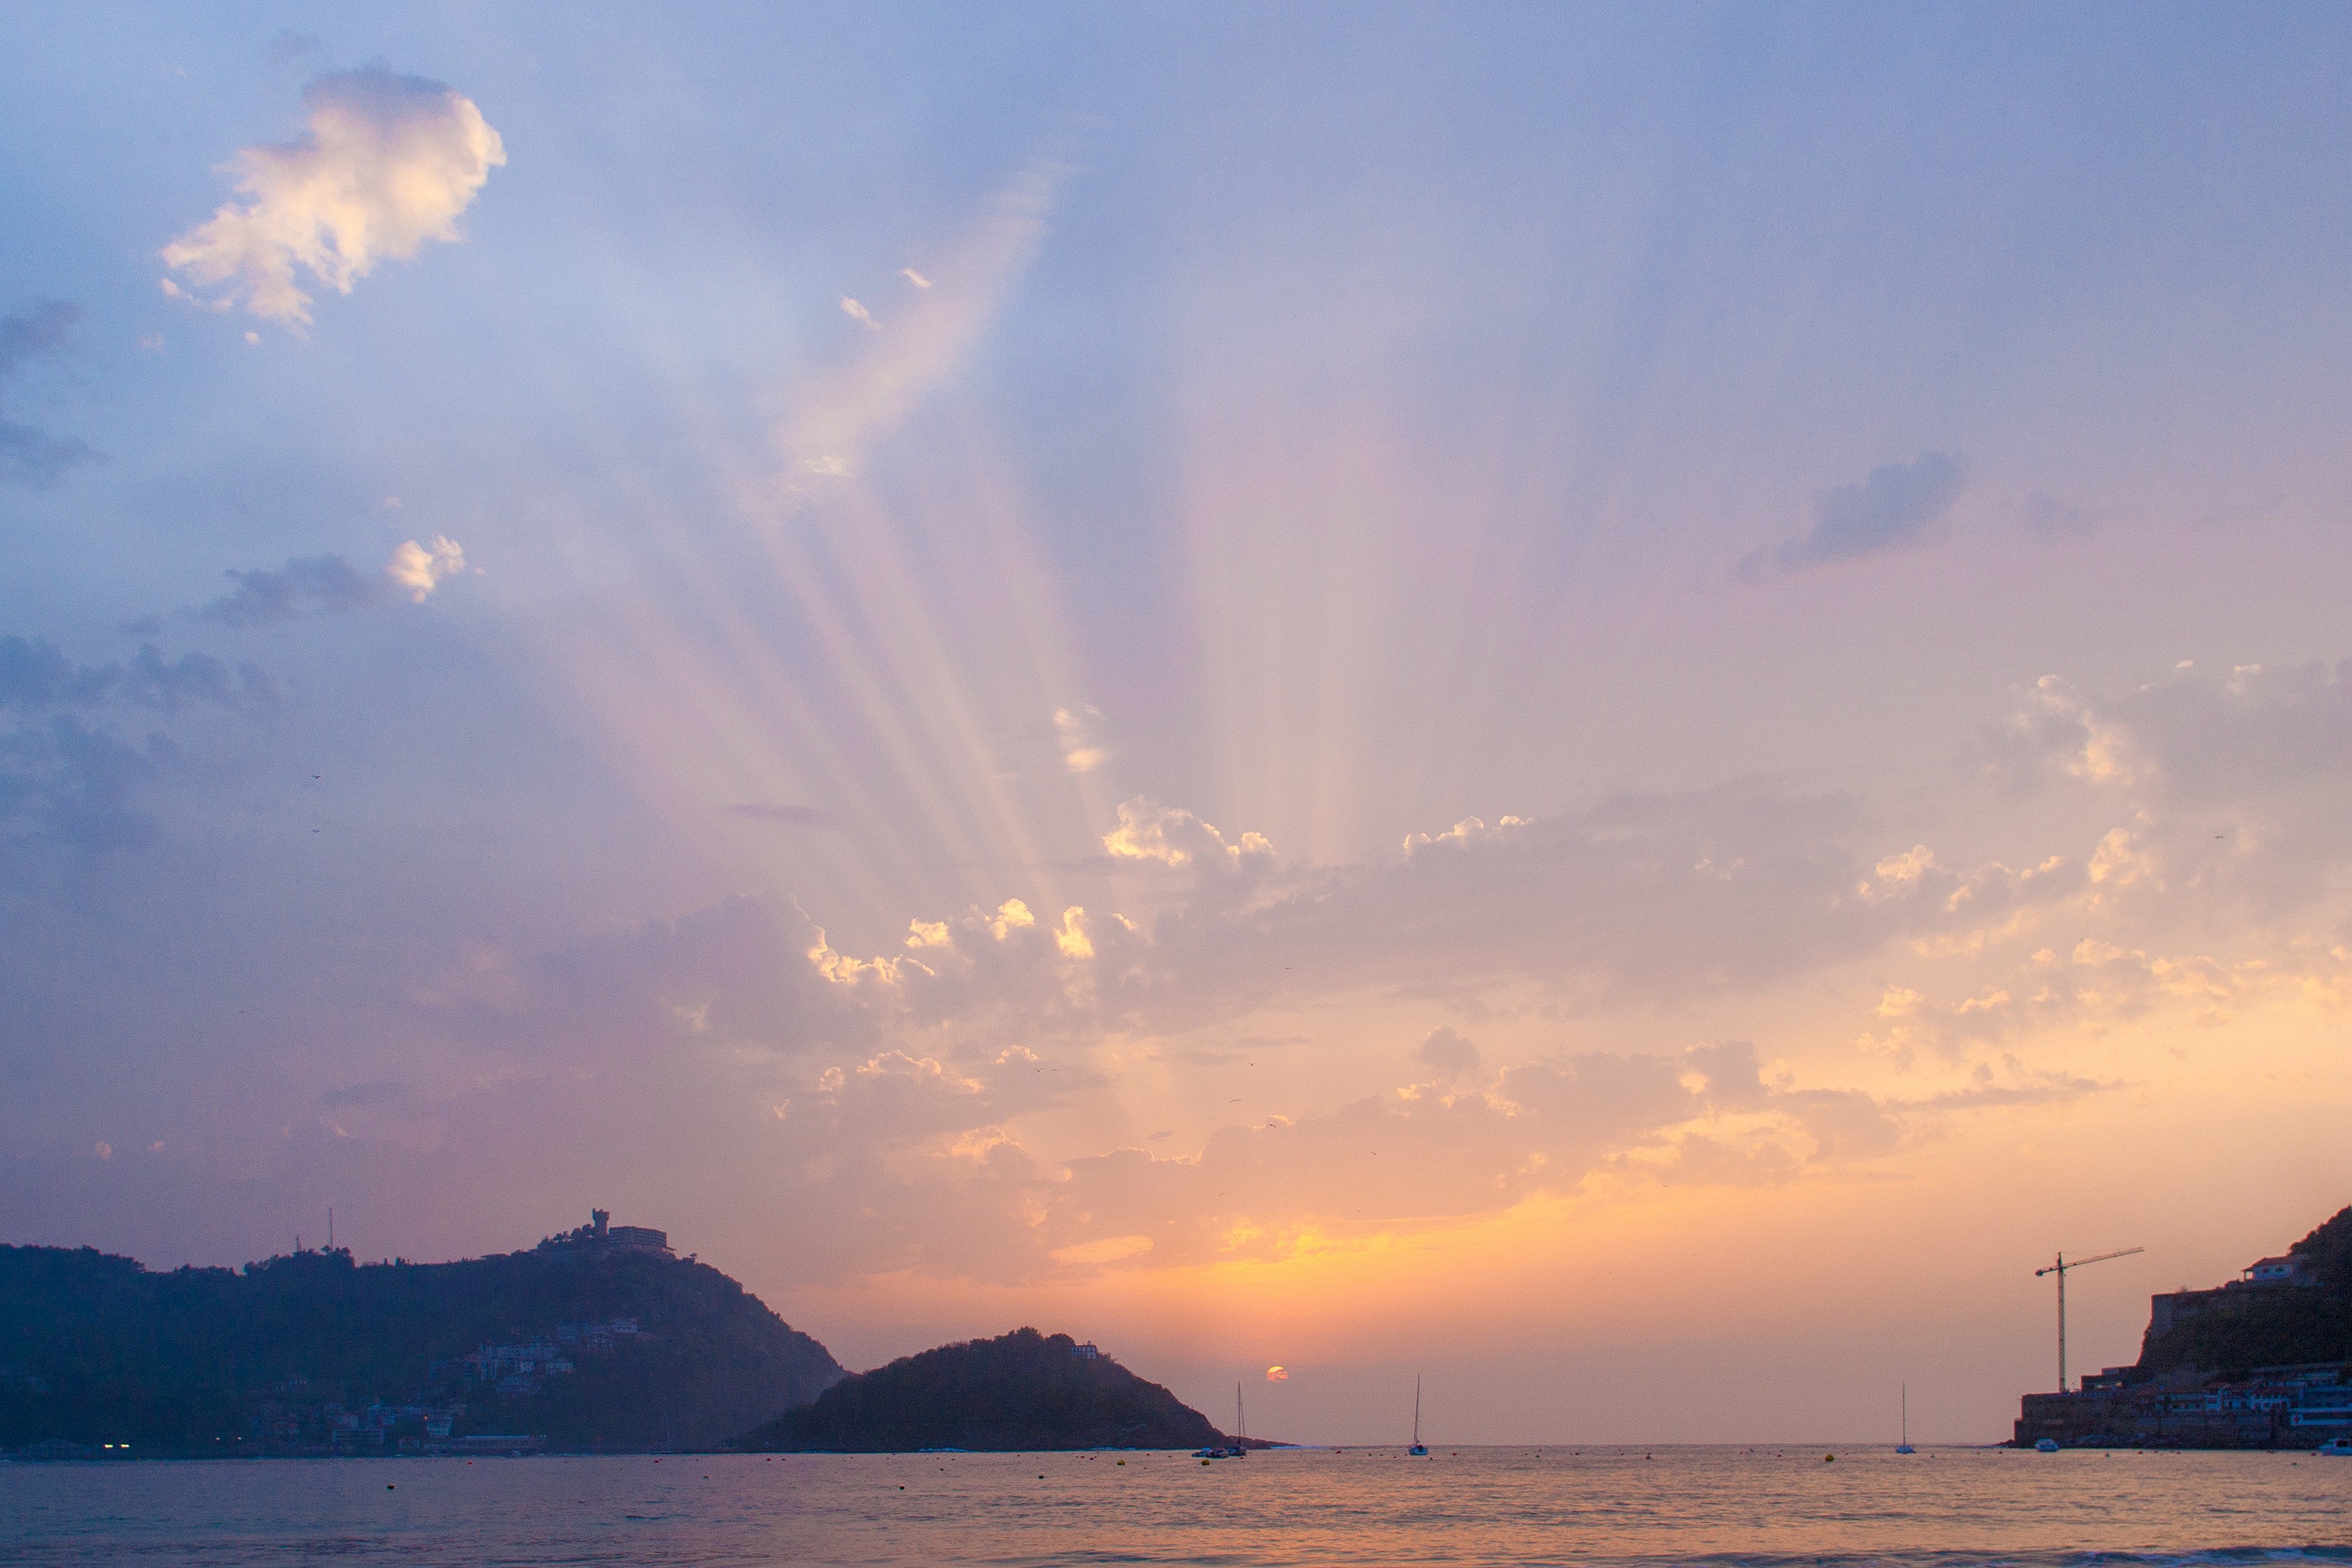
beach, sea, coast, ocean, horizon, cloud, sky, sun, sunrise, sunset, sunlight, morning, wave, dawn, dusk, evening, reflection, bay, afterglow, atmospheric phenomenon, wind wave